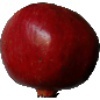
Label: pomegranate